A. J. John

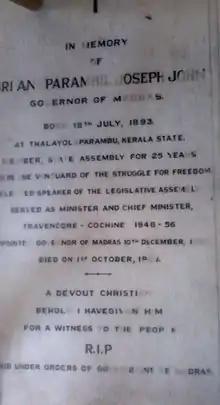

In the first general elections held in India in 1951–52, John was elected from Poonjar constituency to the Travancore-Cochin Legislative Assembly. The Congress formed Government with A. J. John as Chief Minister in March 1952 with the support of the Travancore Tamil Nadu Congress (T.T.N.C.). The ministry lost confidence motion due to the withdrawal of support from the T.T.N.C.